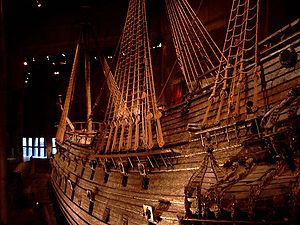
Stockholm / Seværdigheder
Skibet Vasa
Denne artikel omhandler Sveriges hovedstad. For andre betydninger af Stockholm, se Stockholm.